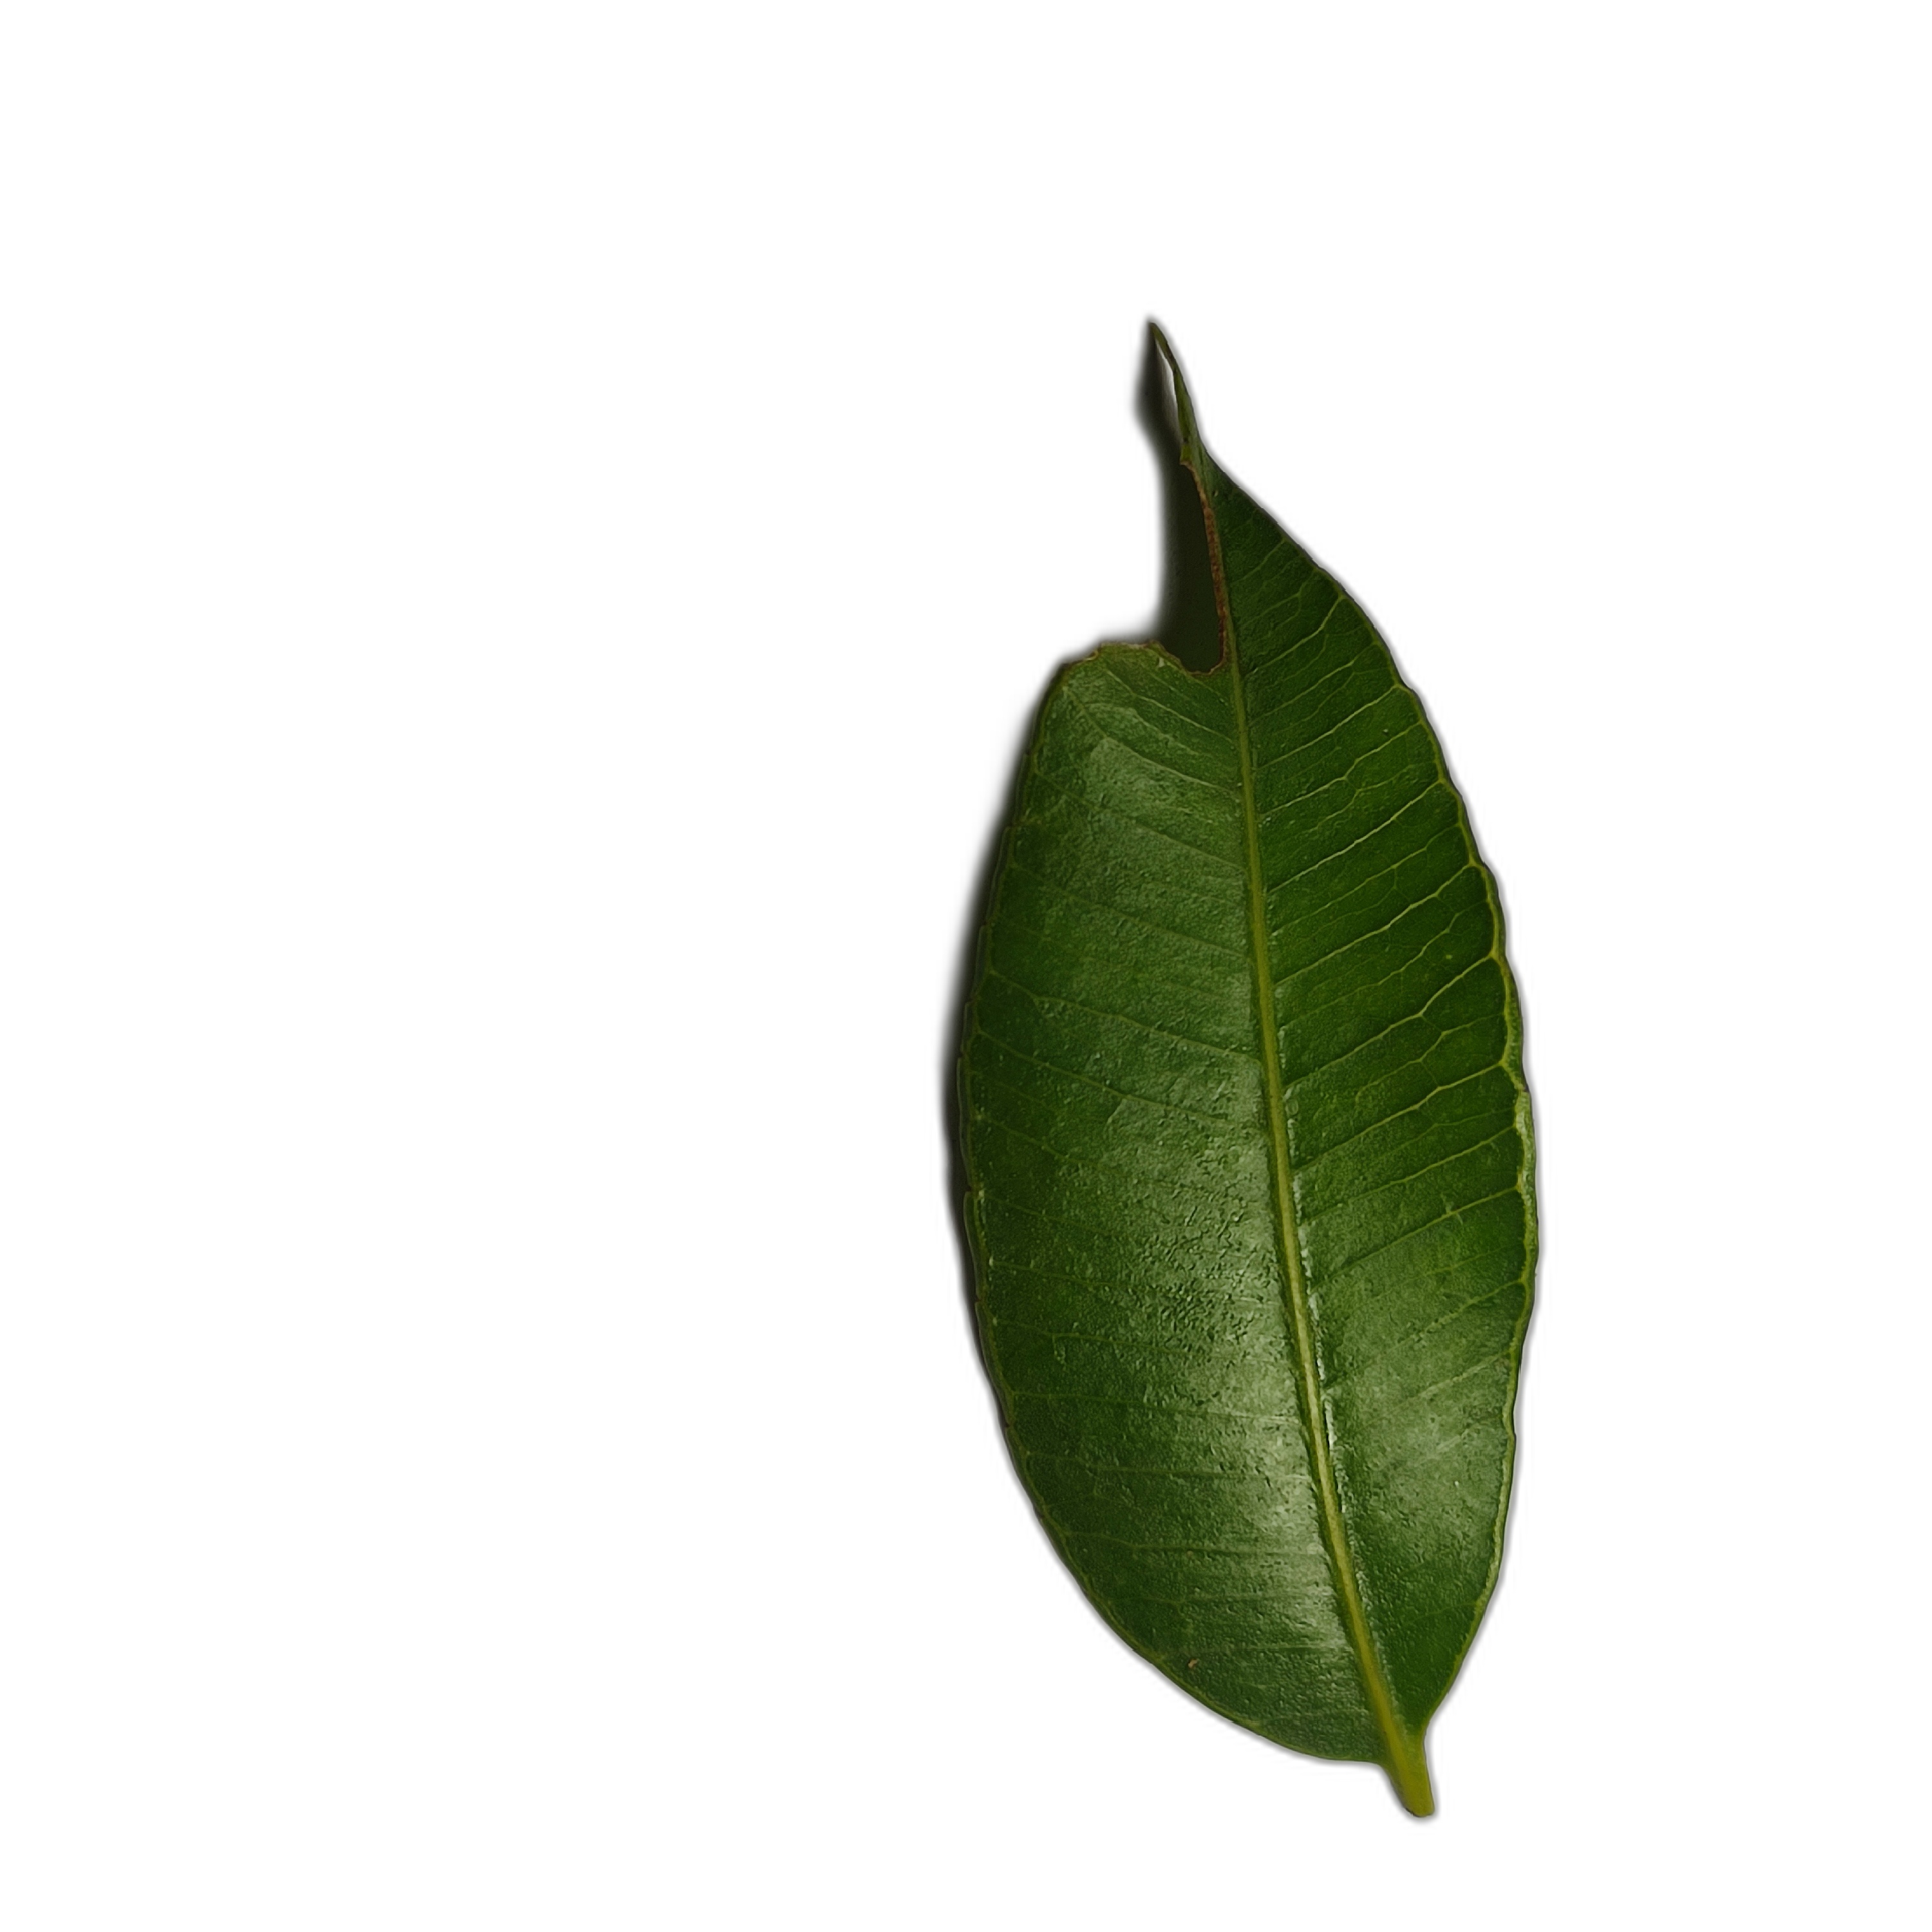
Label: healthy